Fujiwara no Yorinaga

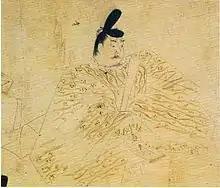
Fujiwara no Yorinaga

was a Japanese statesman and a member of the Fujiwara clan who was highly significant in determining the course of 12th century Japanese political history.